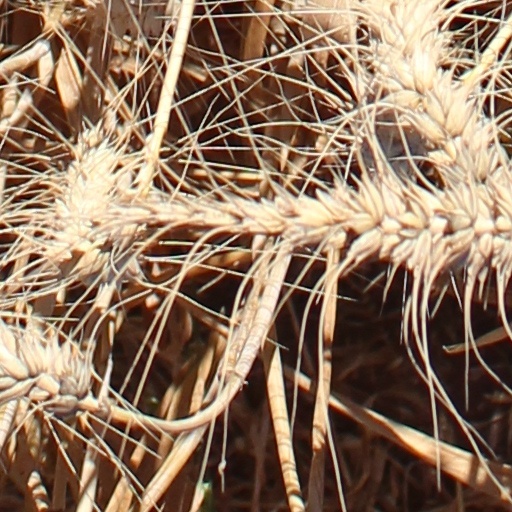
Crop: wheat